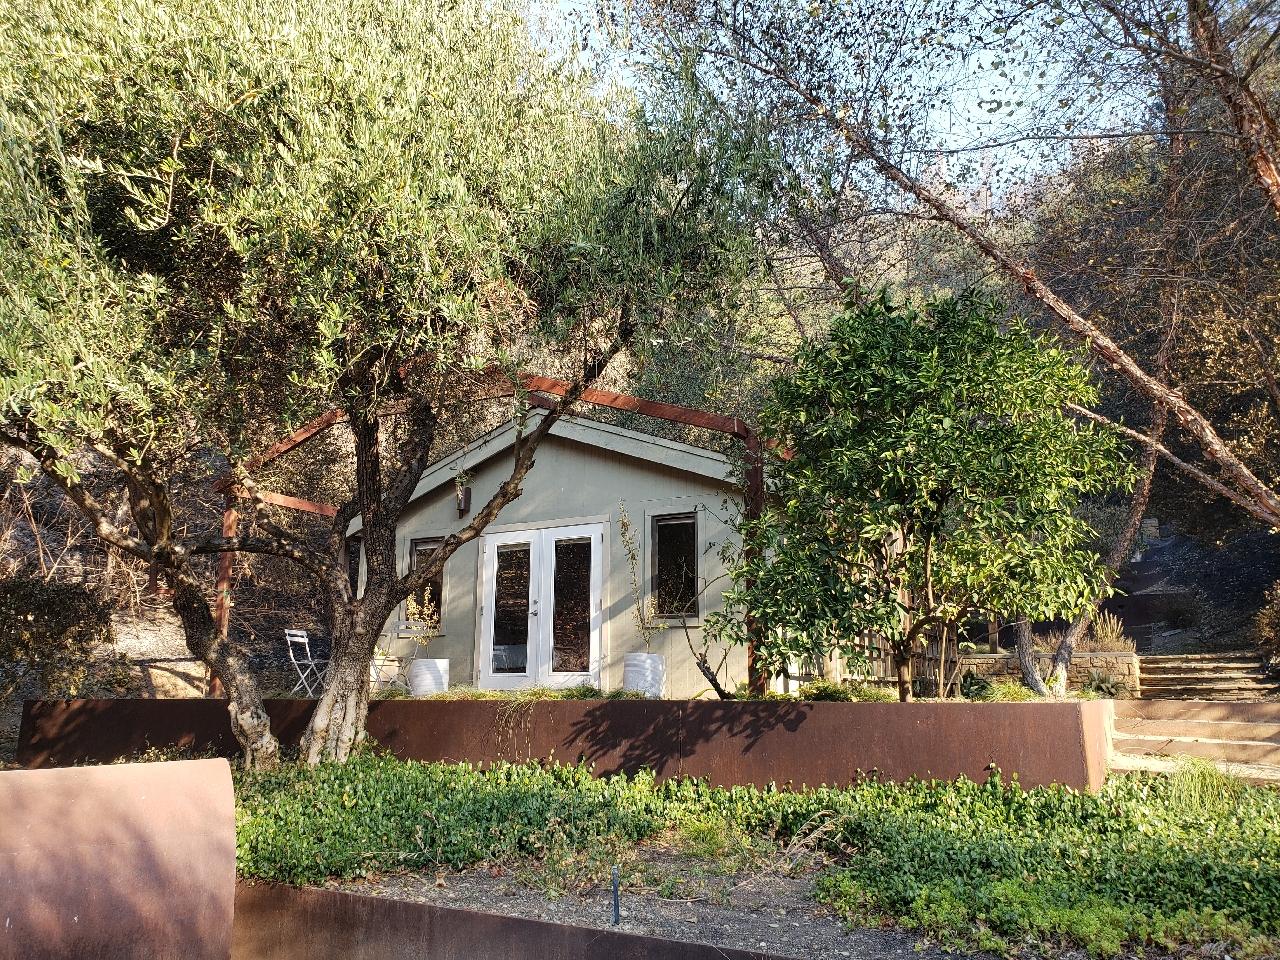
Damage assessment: no_damage